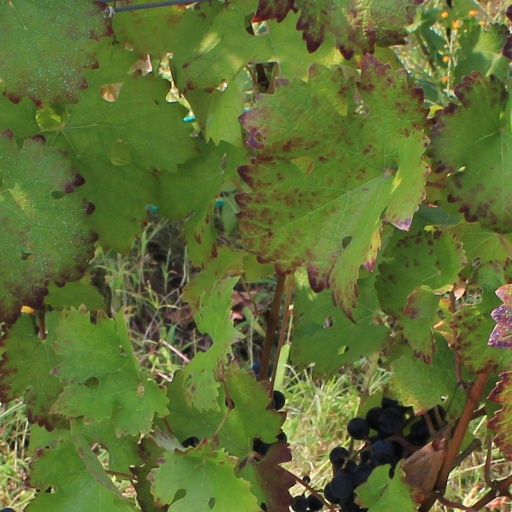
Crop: grape